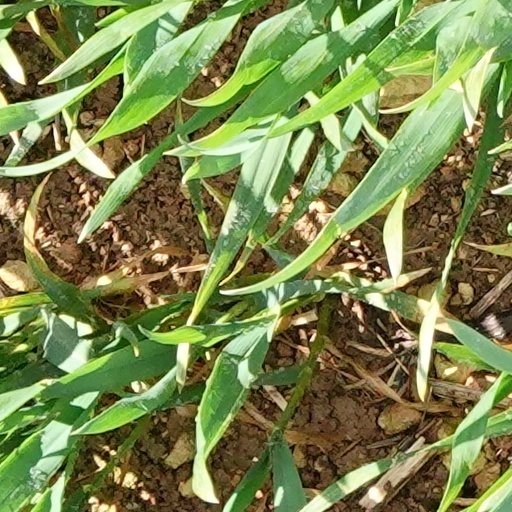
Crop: wheat